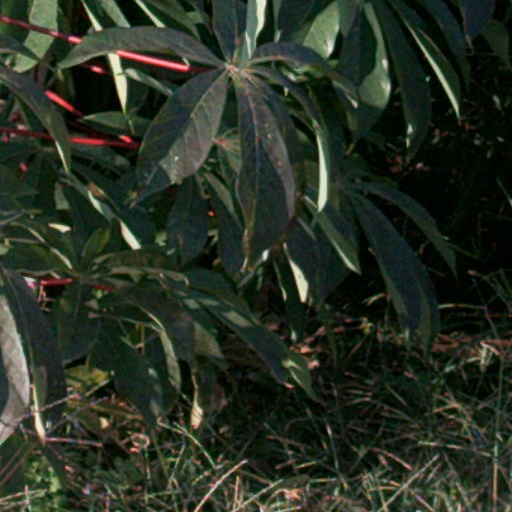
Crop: cassava